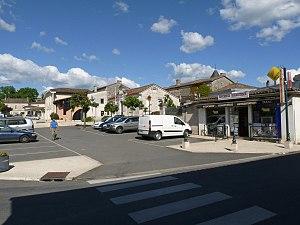
Place principale, Chazelles, Charente, France
Chazelles est une commune du Sud-Ouest de la France, située dans le département de la Charente.